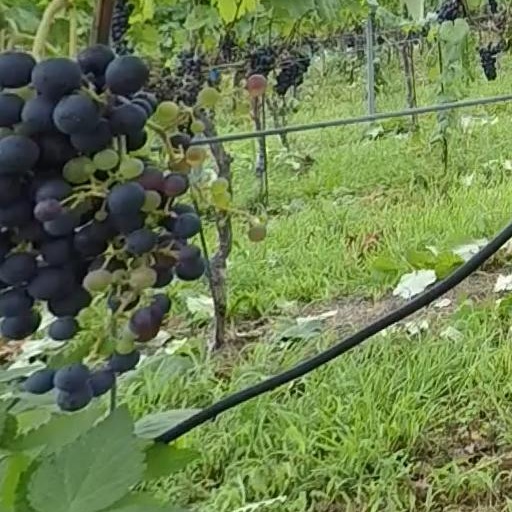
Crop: grape